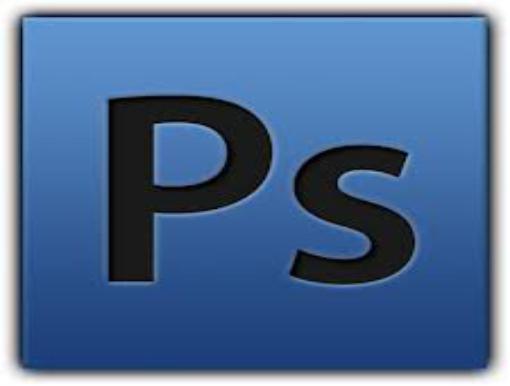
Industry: Others